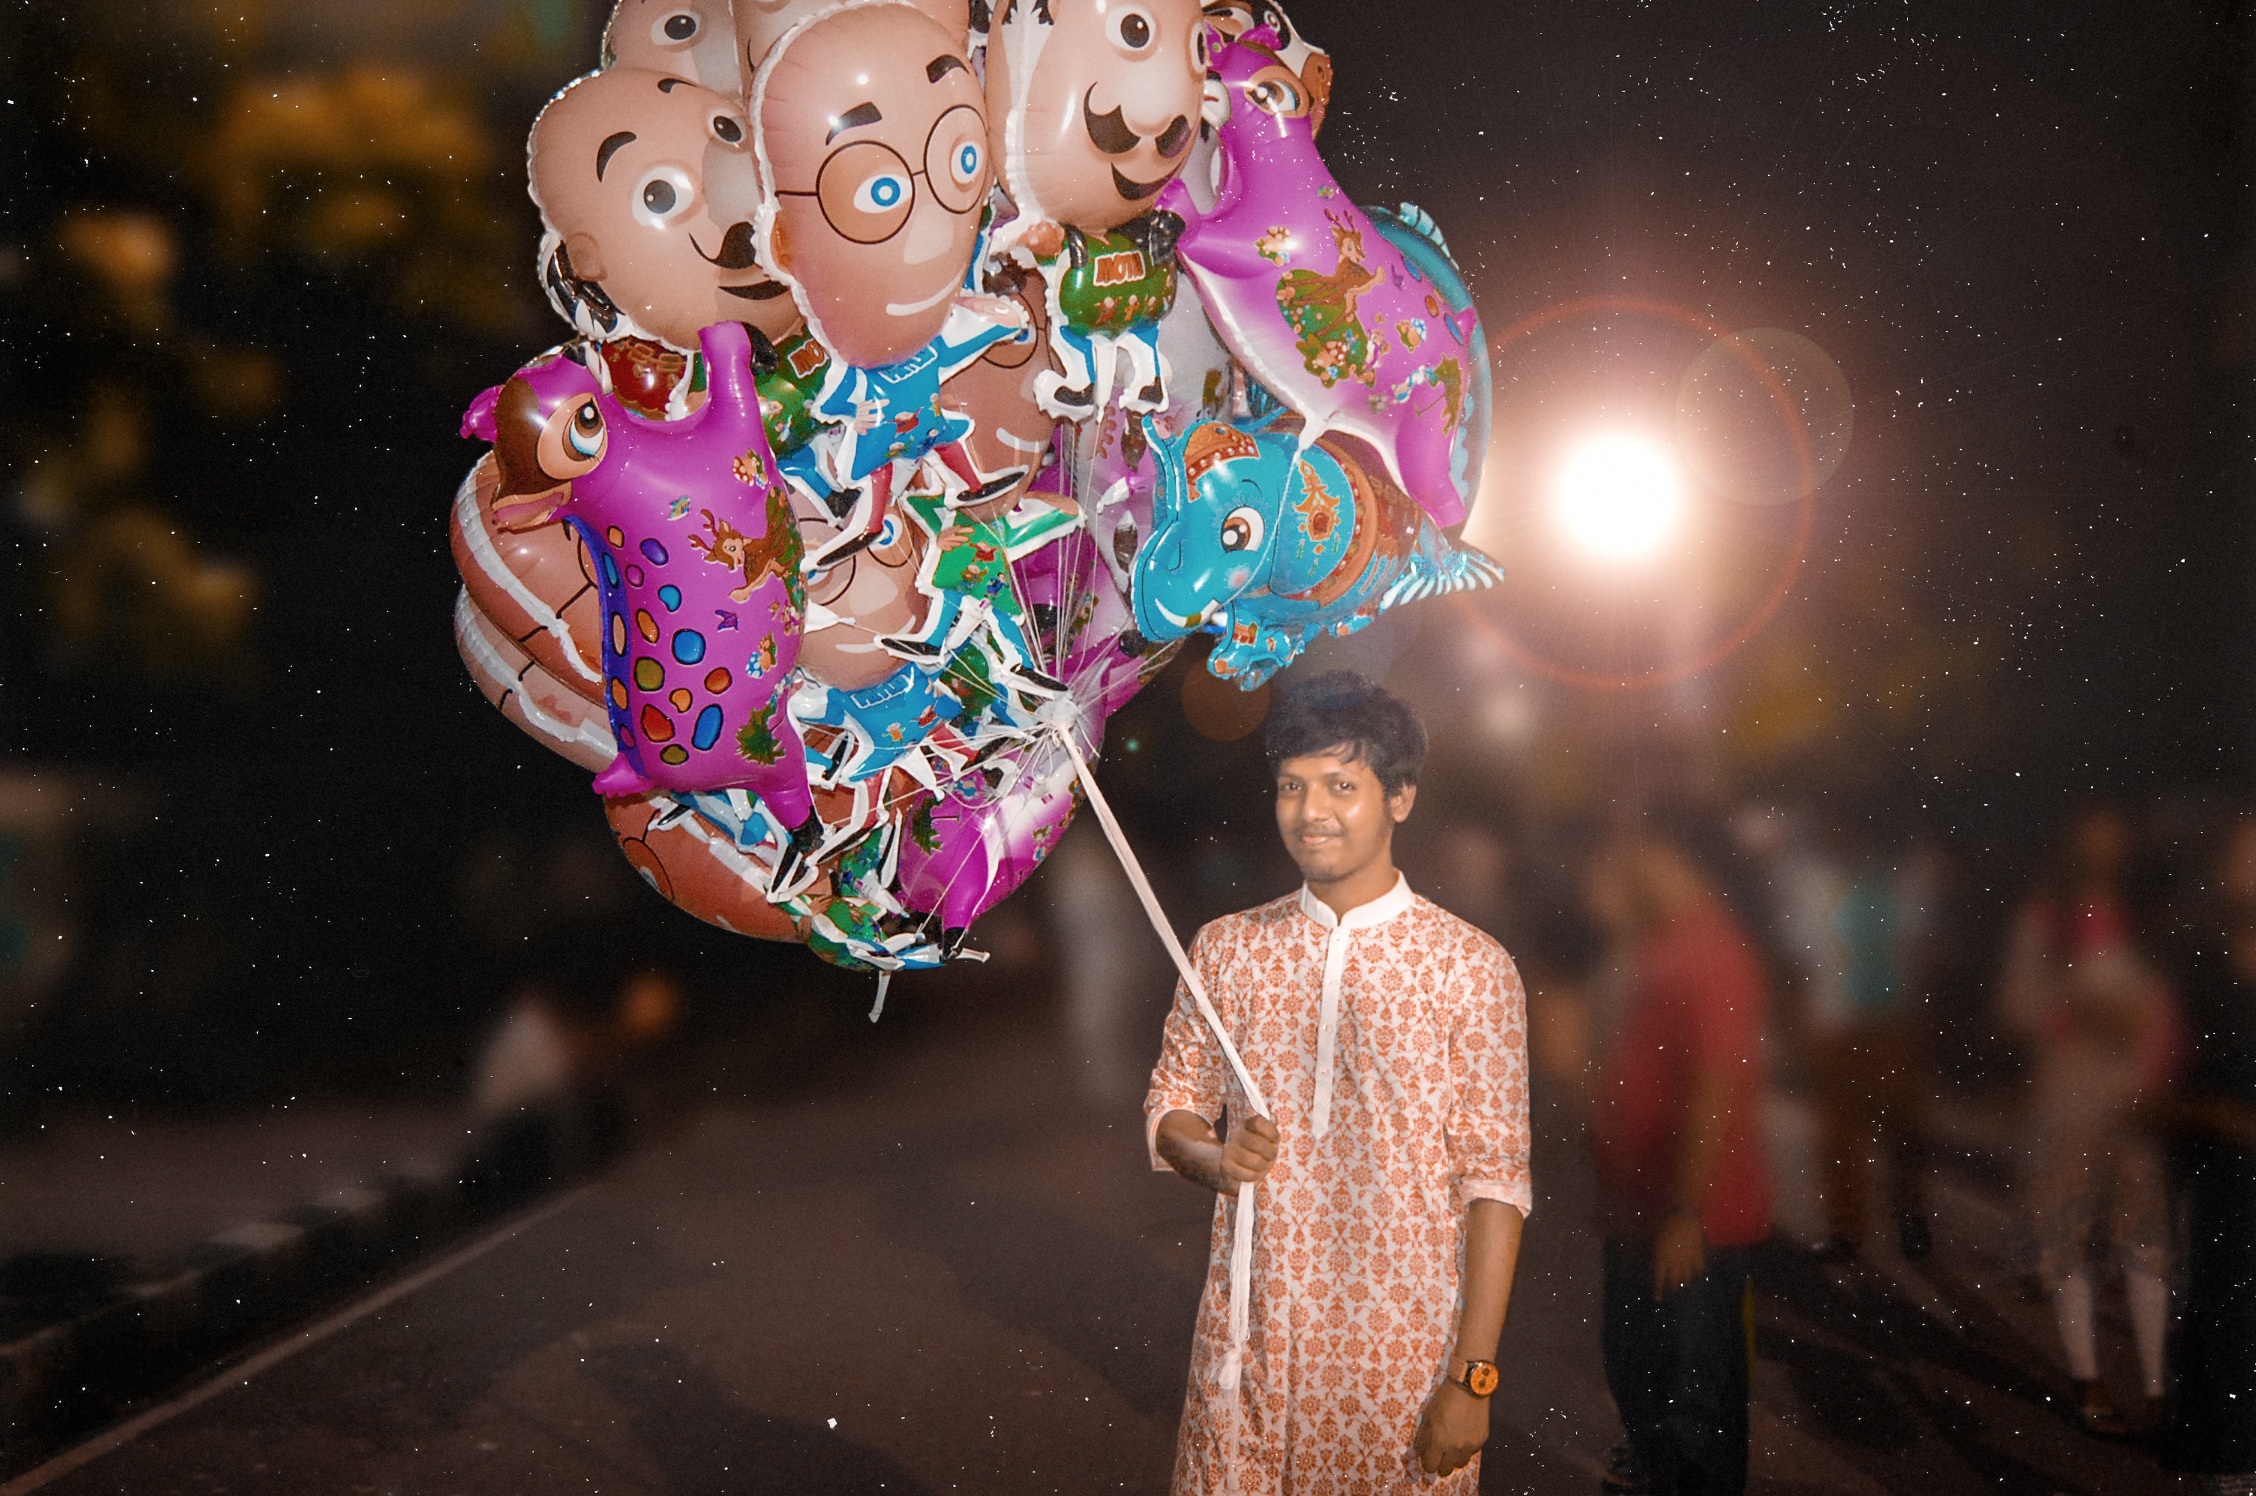
photography, balloon, travel, evening, carnival, color, fashion, friend, festival, tour, happy, nightfall, bollywood, musical theatre